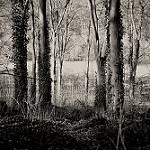
Label: forest